John Anderson (rugby league)

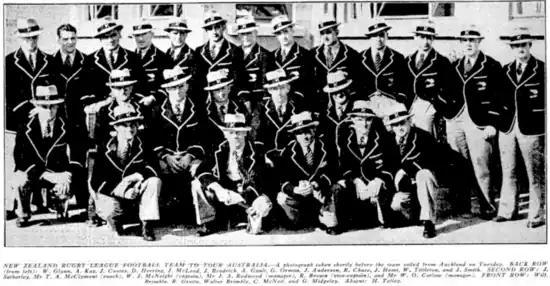
The 1938 NZ team to tour Australia.

Anderson originally played for Blackball in the West Coast Rugby League competition. He represented the West Coast, Canterbury and the South Island.